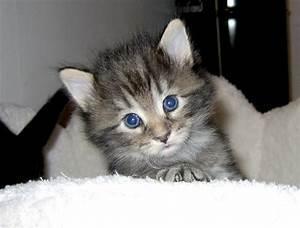
cat